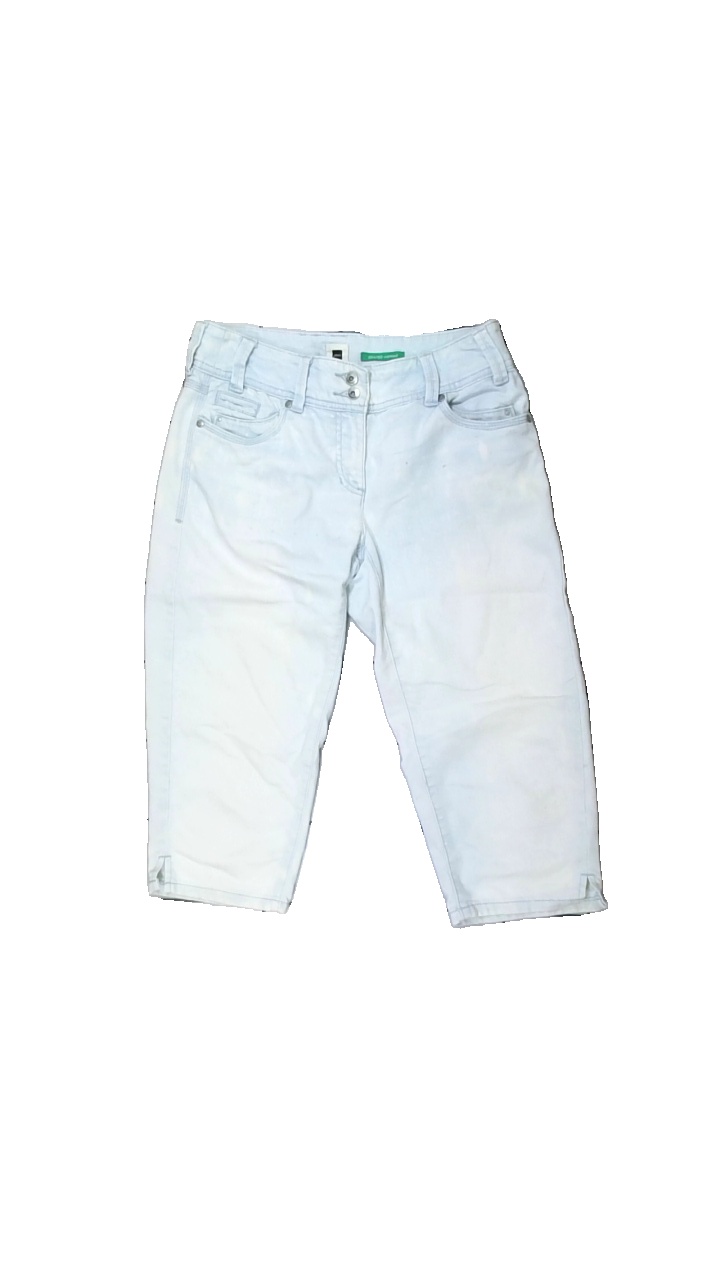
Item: Shorts (Ladies)
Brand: Jensen
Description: Blye jeans-like shorts with white dots, from Jensen, size 36. Poor condition.
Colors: Blue, White
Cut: Regular
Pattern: Dots
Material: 90% cott, 10% cont?
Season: Summer
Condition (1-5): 2
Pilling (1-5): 5
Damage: stains
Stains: Minor
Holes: Minor
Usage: Export
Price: <50